Anders Sundström

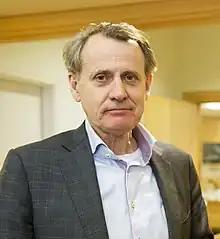
Sundström in February 2015

Anders Sundström (born 26 July 1952) is a Swedish banker, businessman and former politician of the Swedish Social Democratic Party.